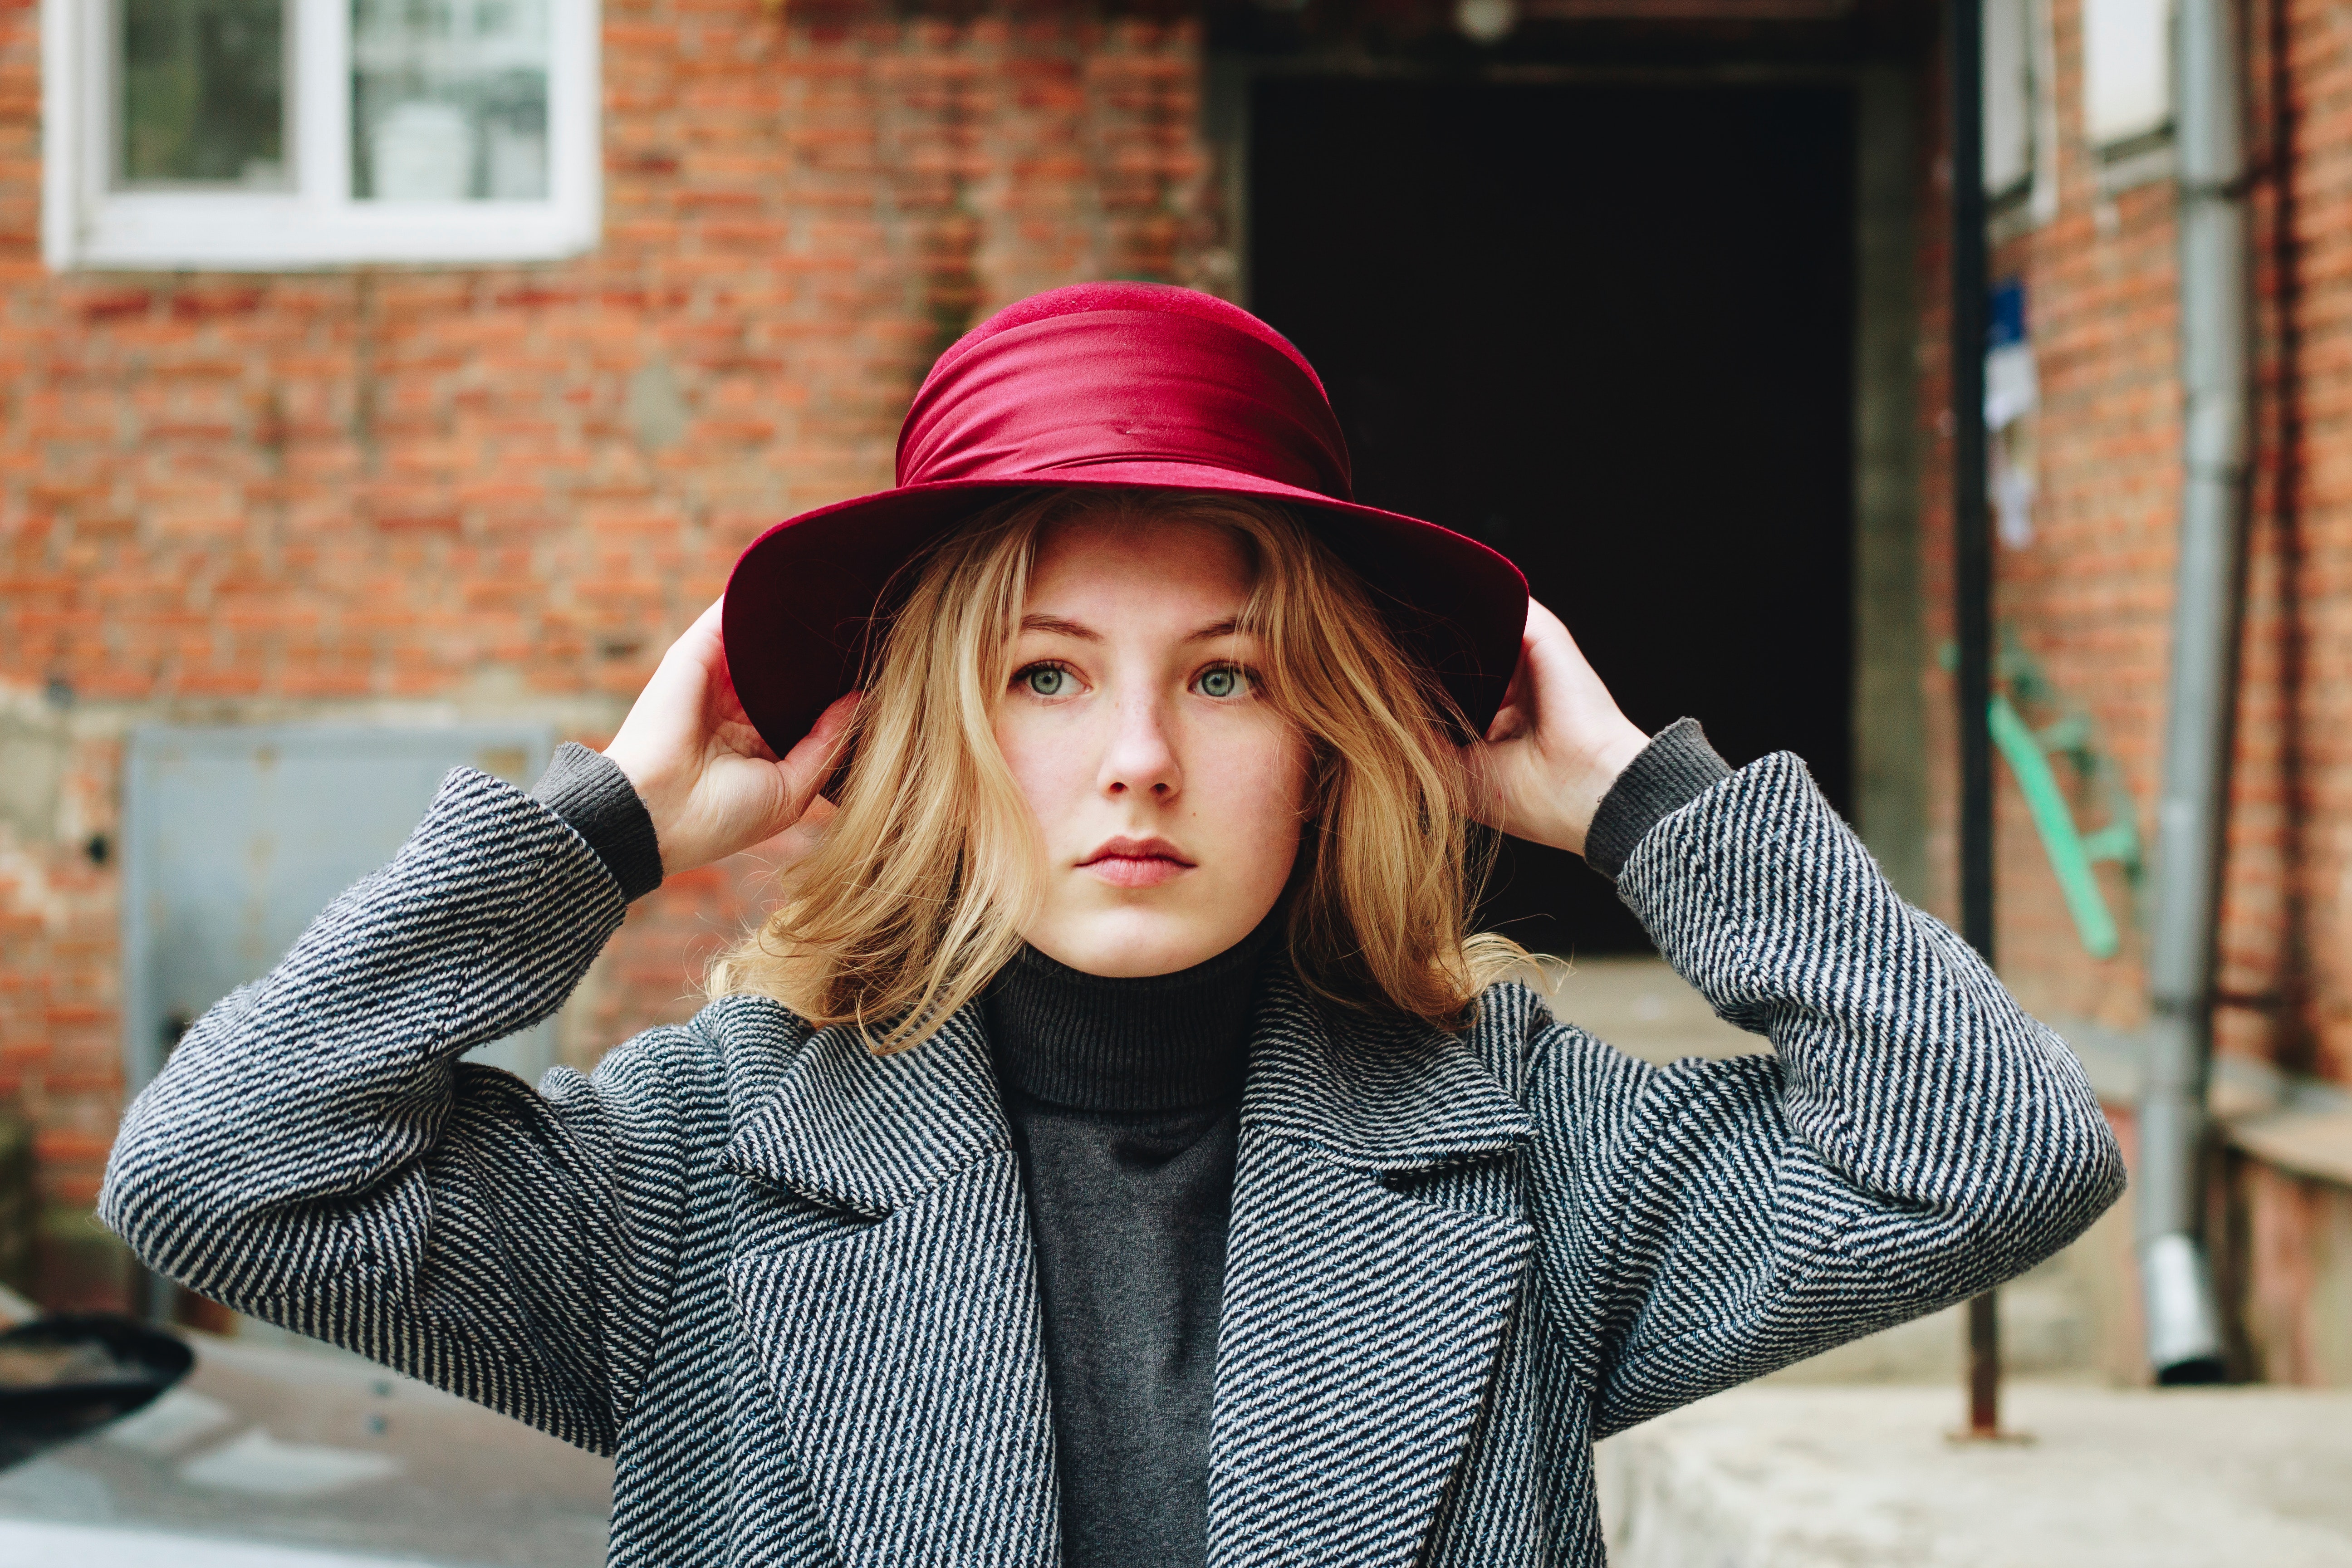
fashion accessory, girl, beauty, headgear, photography, hat, fedora, fashion, cool, cap